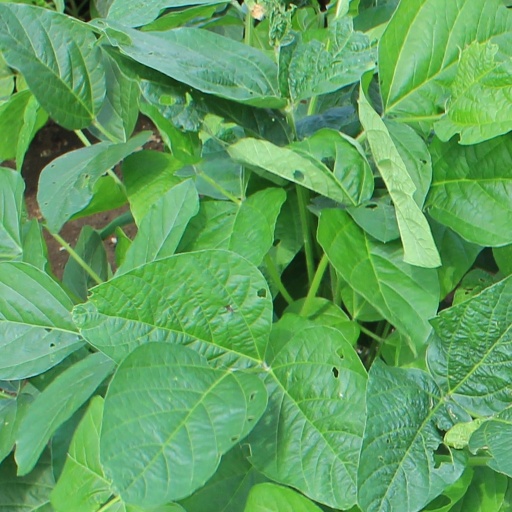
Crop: soybean